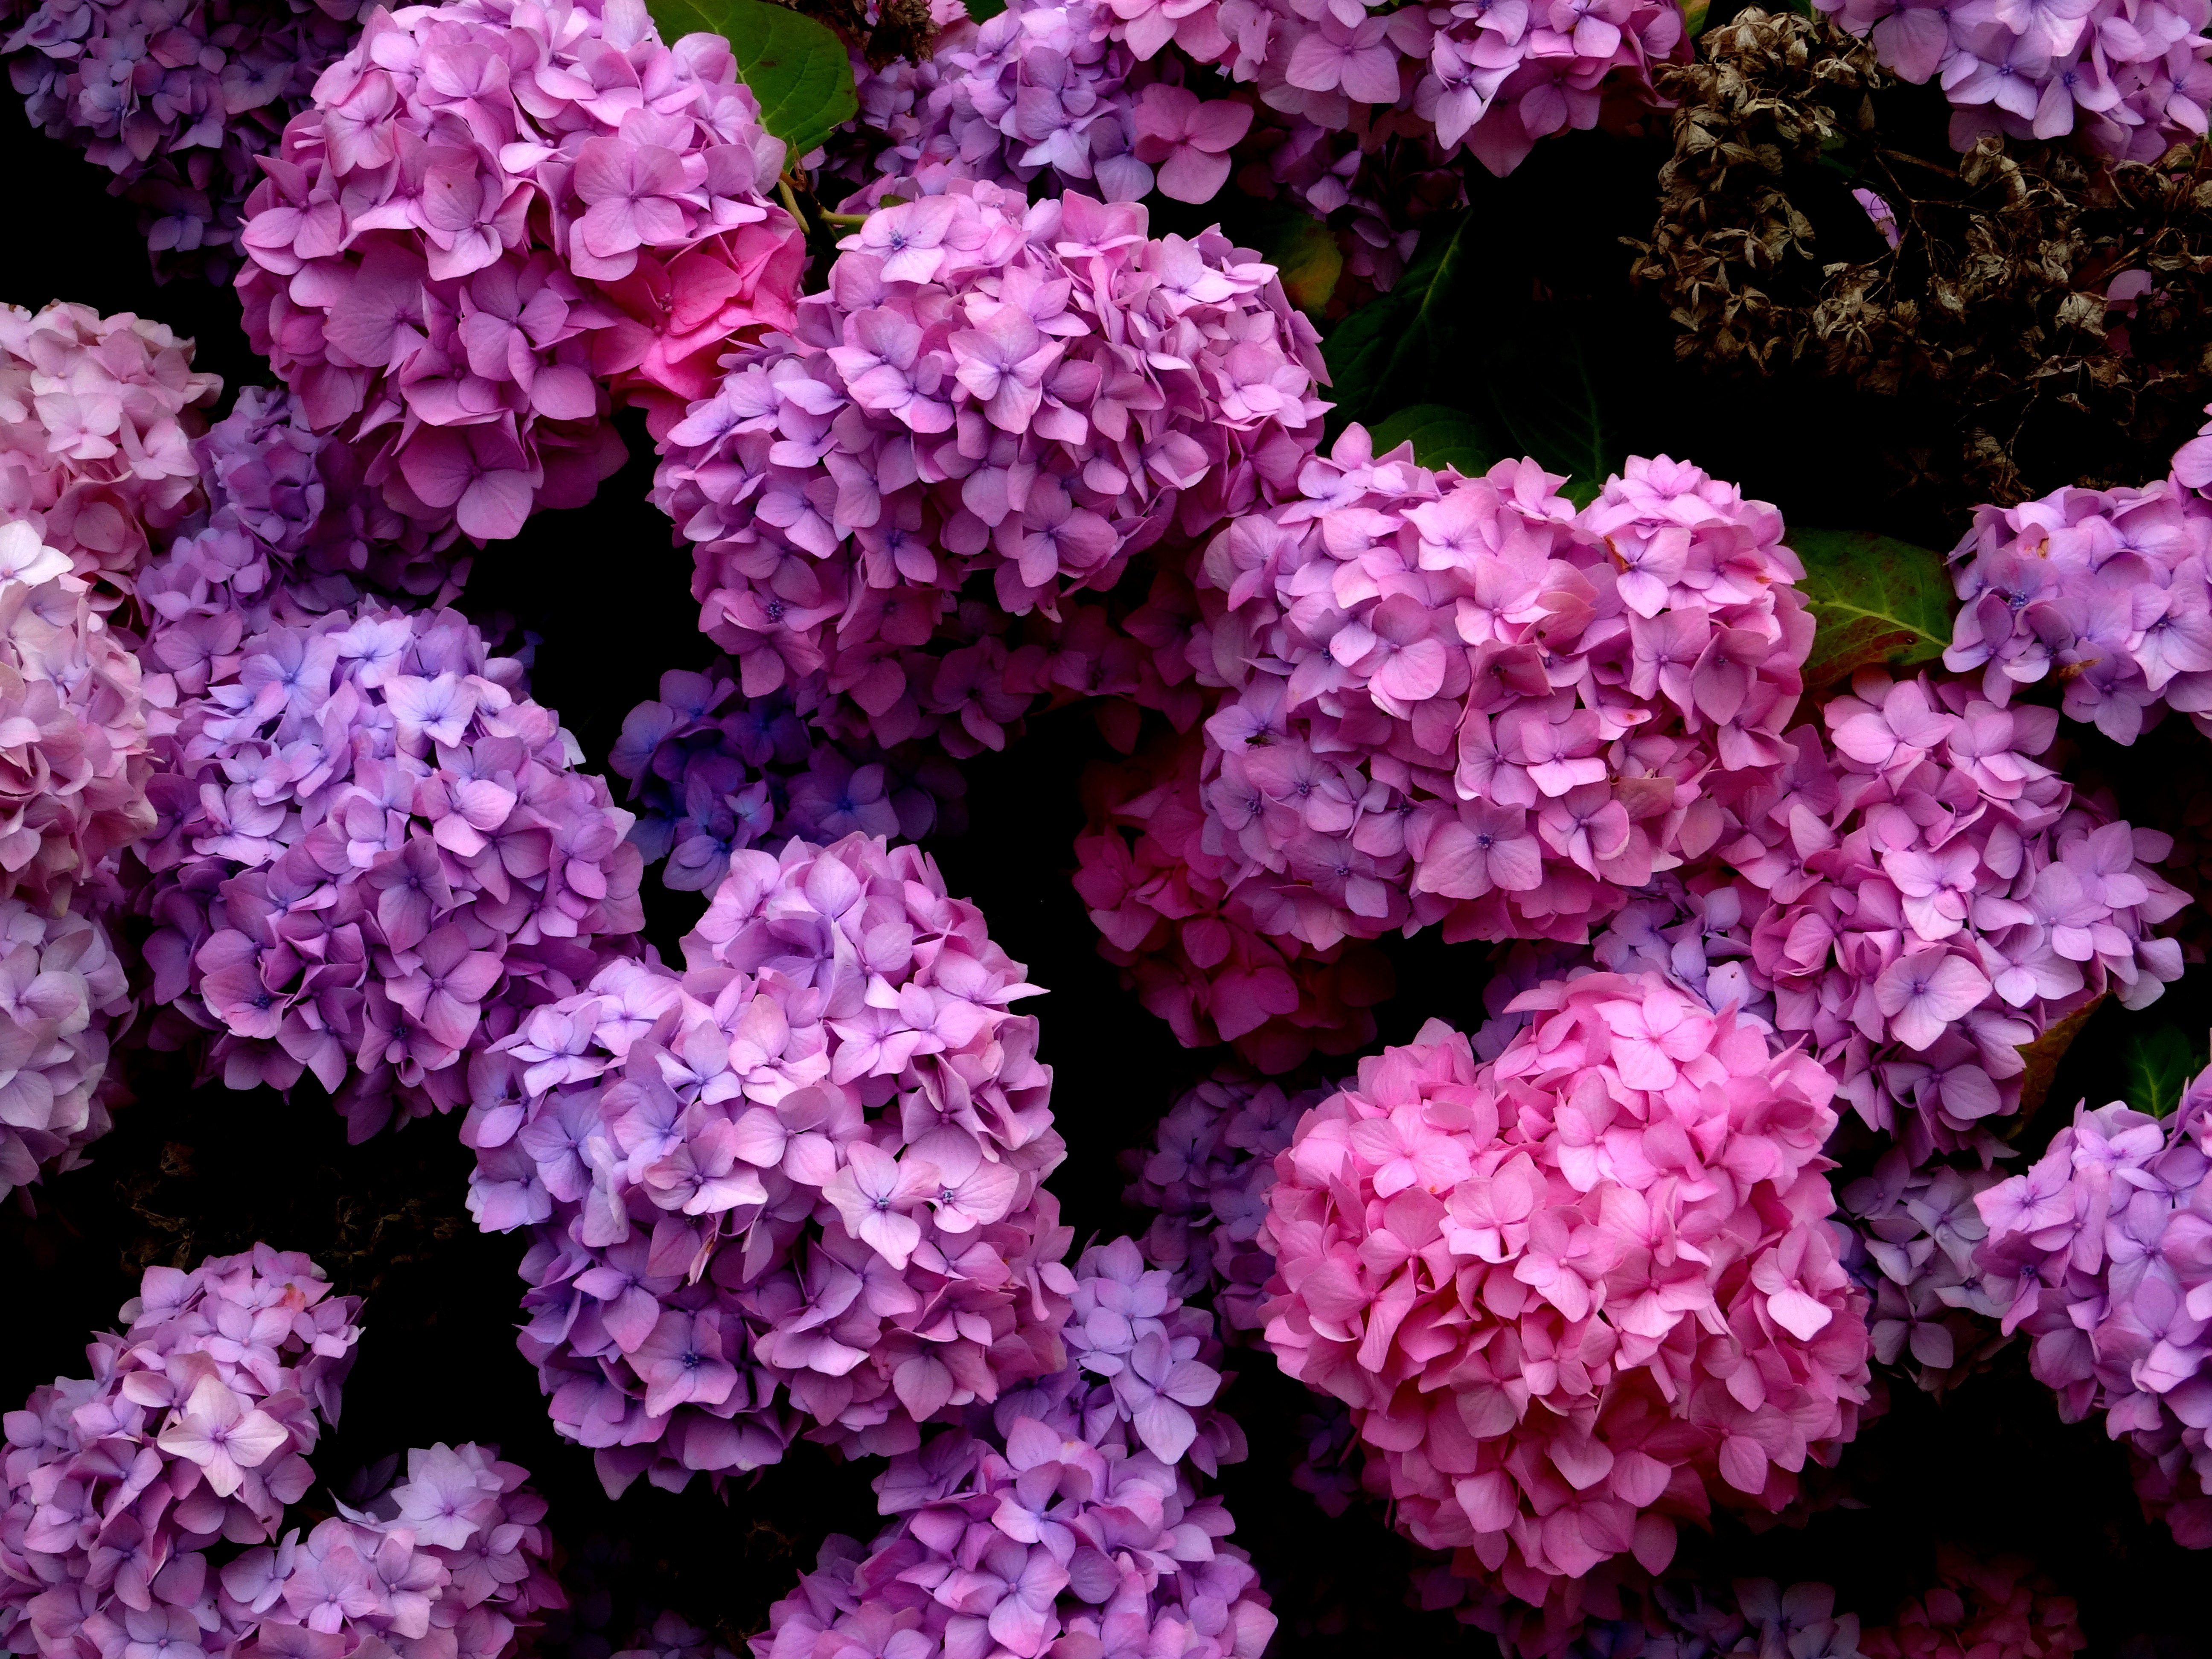
nature, blossom, structure, plant, grain, flower, purple, petal, bloom, color, blue, colorful, garden, pink, flora, hydrangea, gradient, petals, decorative, shrub, bright, beautiful, lilac, flowering plant, hydrangeaceae, cornales, annual plant, land plant